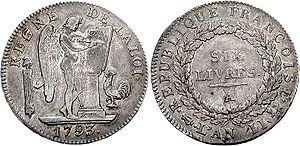
Le symbolisme du coq est lié au comportement habituel des coqs, à leur panache et à leur caractère. Il remonte à l'Antiquité. Le coq gaulois est un des symboles allégoriques et un des emblèmes de la France. Le coq gaulois combattant est également le symbole du Mouvement wallon, de la Communauté française de Belgique et de la Région wallonne.